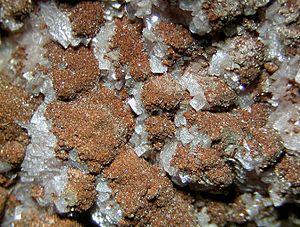
La caryopilite est une espèce minérale du groupe des silicates sous-groupe des phyllosilicates de formule (Mn, Mg)₃Si₂O₅(OH)₄, membre du groupe de la serpentine.